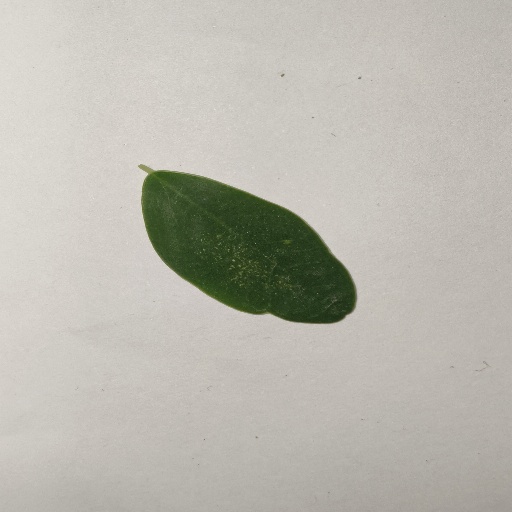
Species: Sojina
Leaf condition: Healthy Leaf